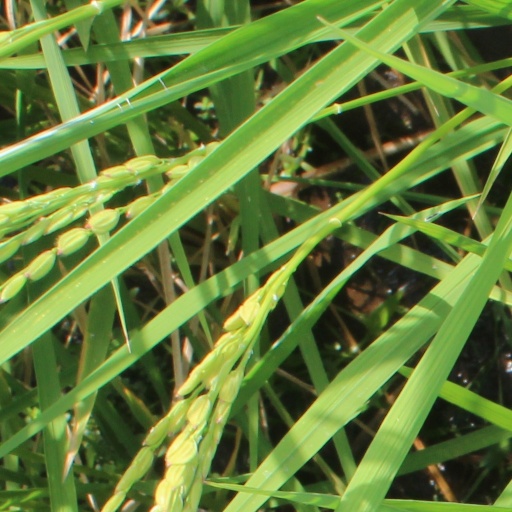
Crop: rice